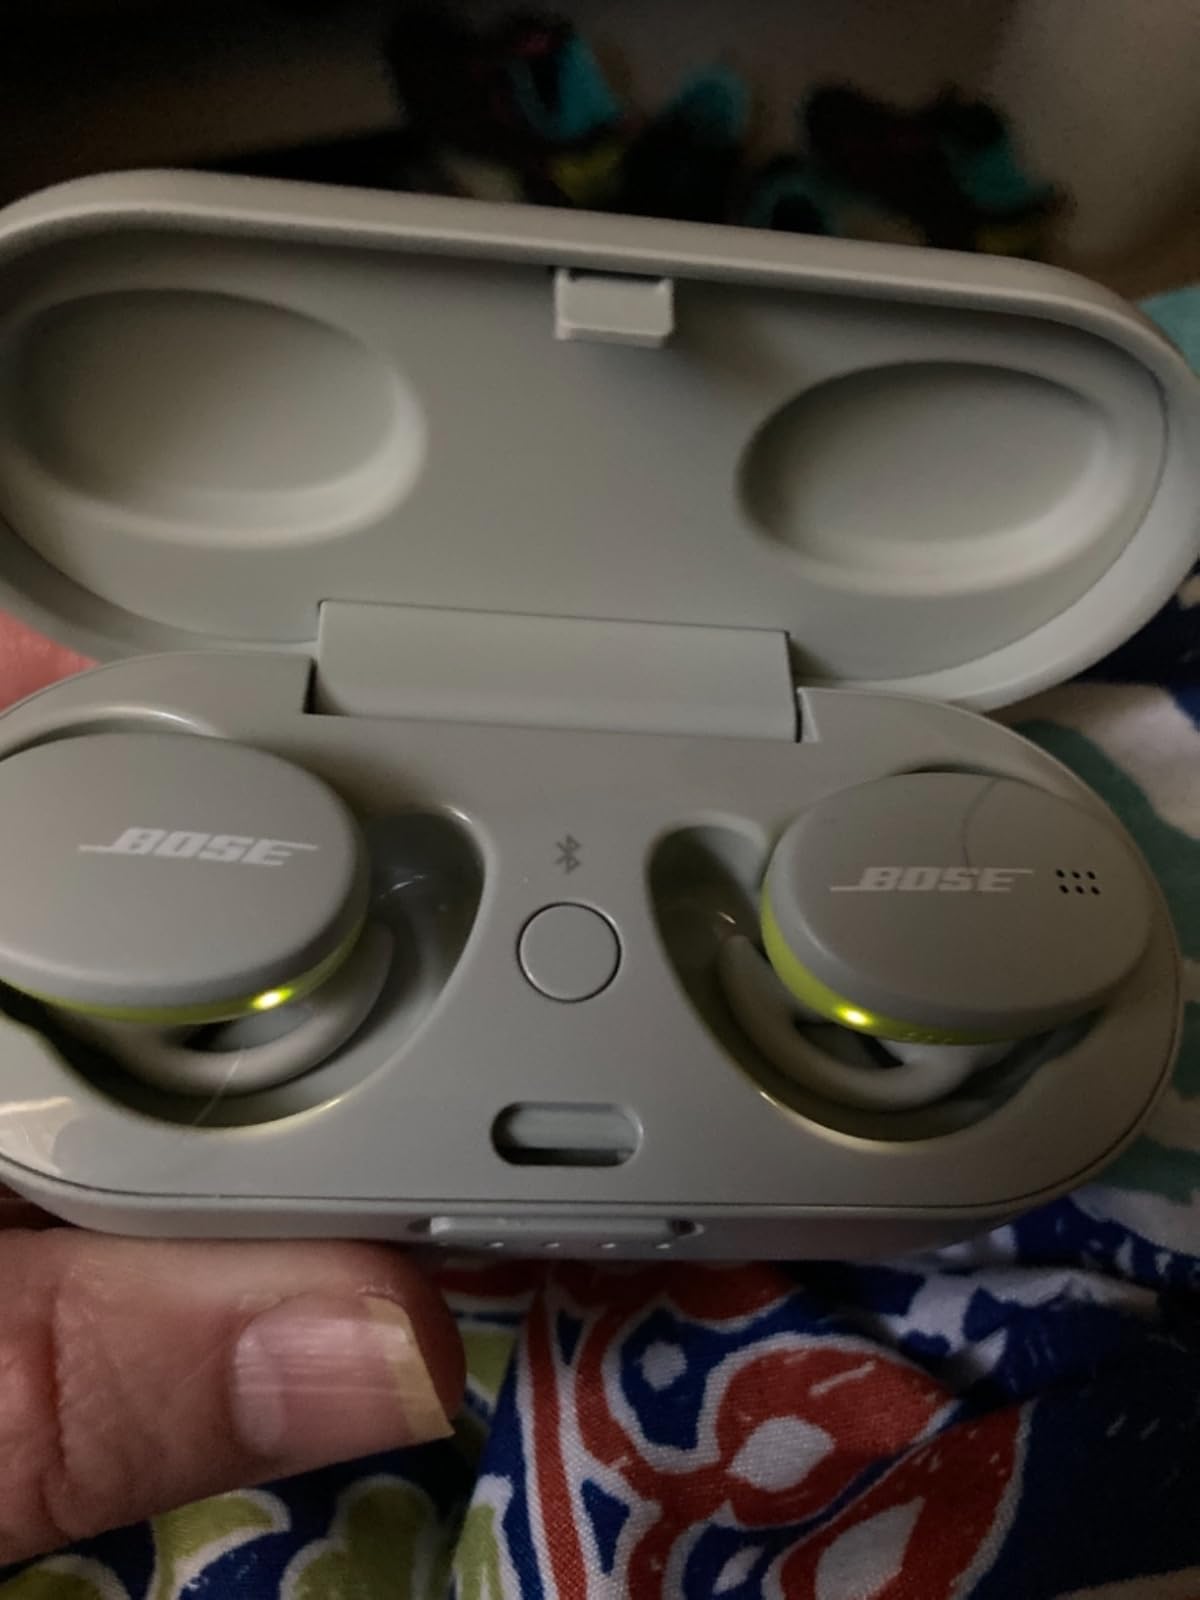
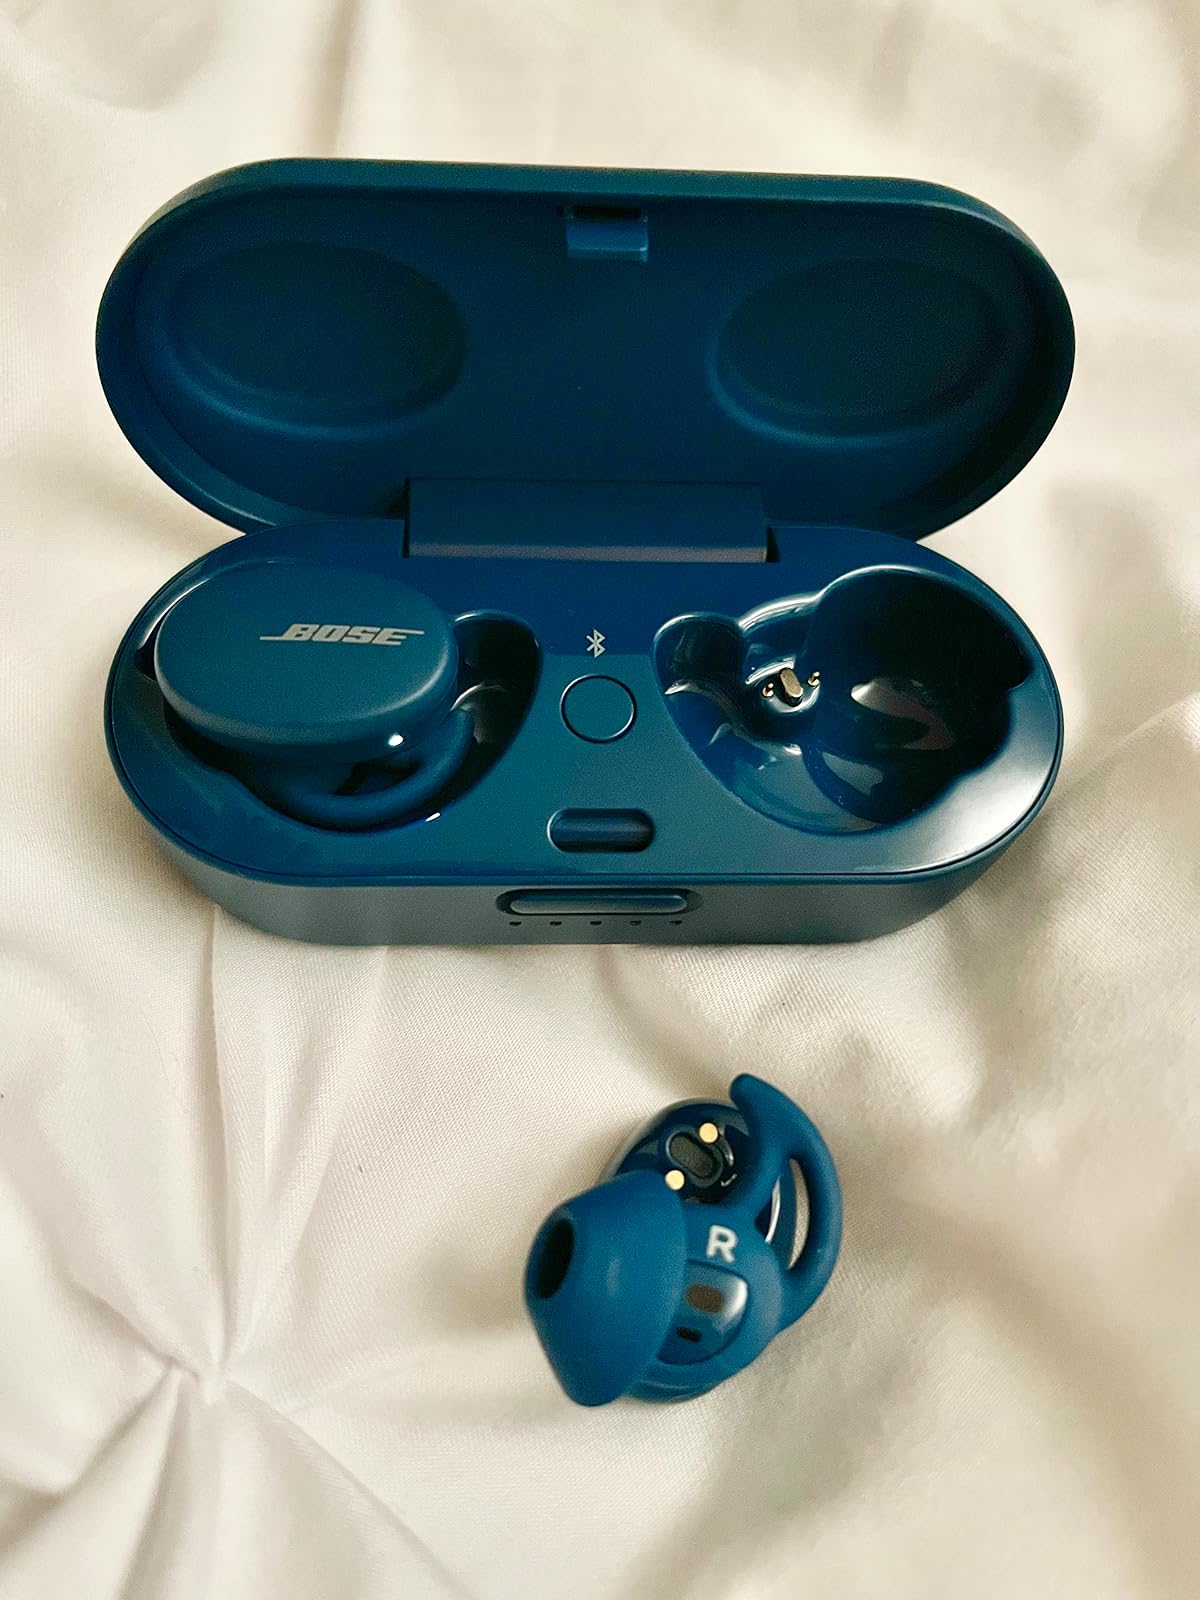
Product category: earbuds
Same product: no